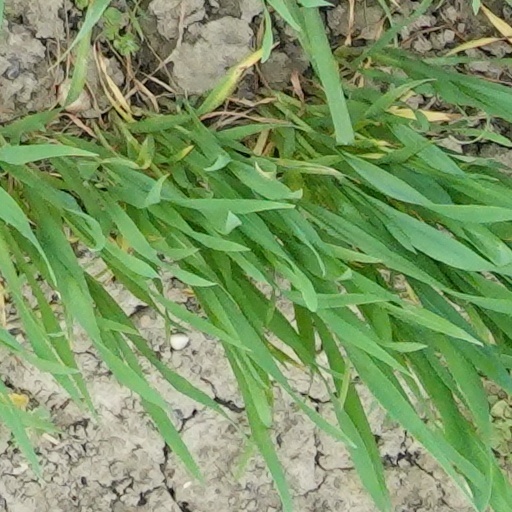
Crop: wheat